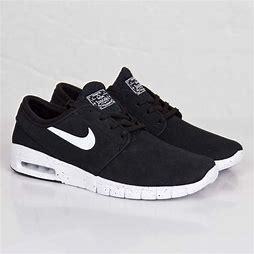
Brand: Nike
Model: SB Stefan Janoski Max